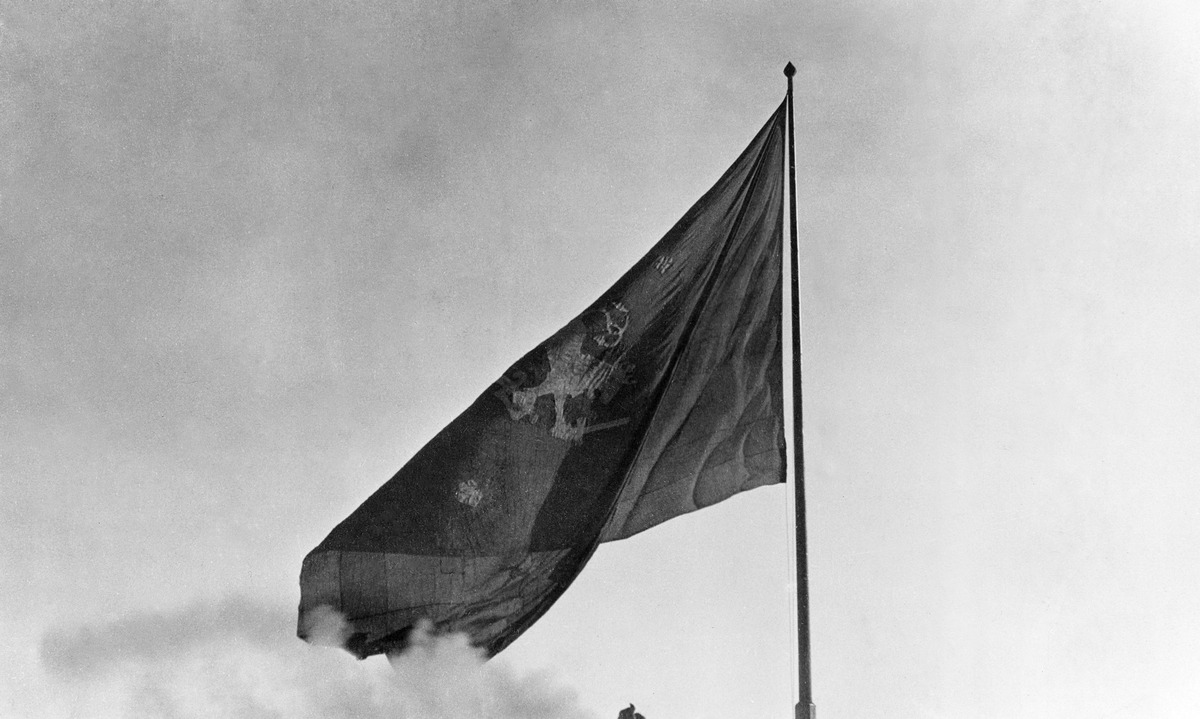
Leijonalippu liehuu Teknillisen korkeakoulun katolla Abrahaminkadulla
sisällön kuvaus: Leijonalippu liehuu Teknillisen korkeakoulun katolla Abrahaminkadulla. mustavalkoinen
Ajankohta: kuvausaika 20.03.1917
Paikka: Suomi, Uusimaa, Helsinki, Kamppi Helsinki, Abrahaminkatu 5-1
Aiheet: vallankumoukset, liput kansallisliput, opiskelijajärjestöt ylioppilaat